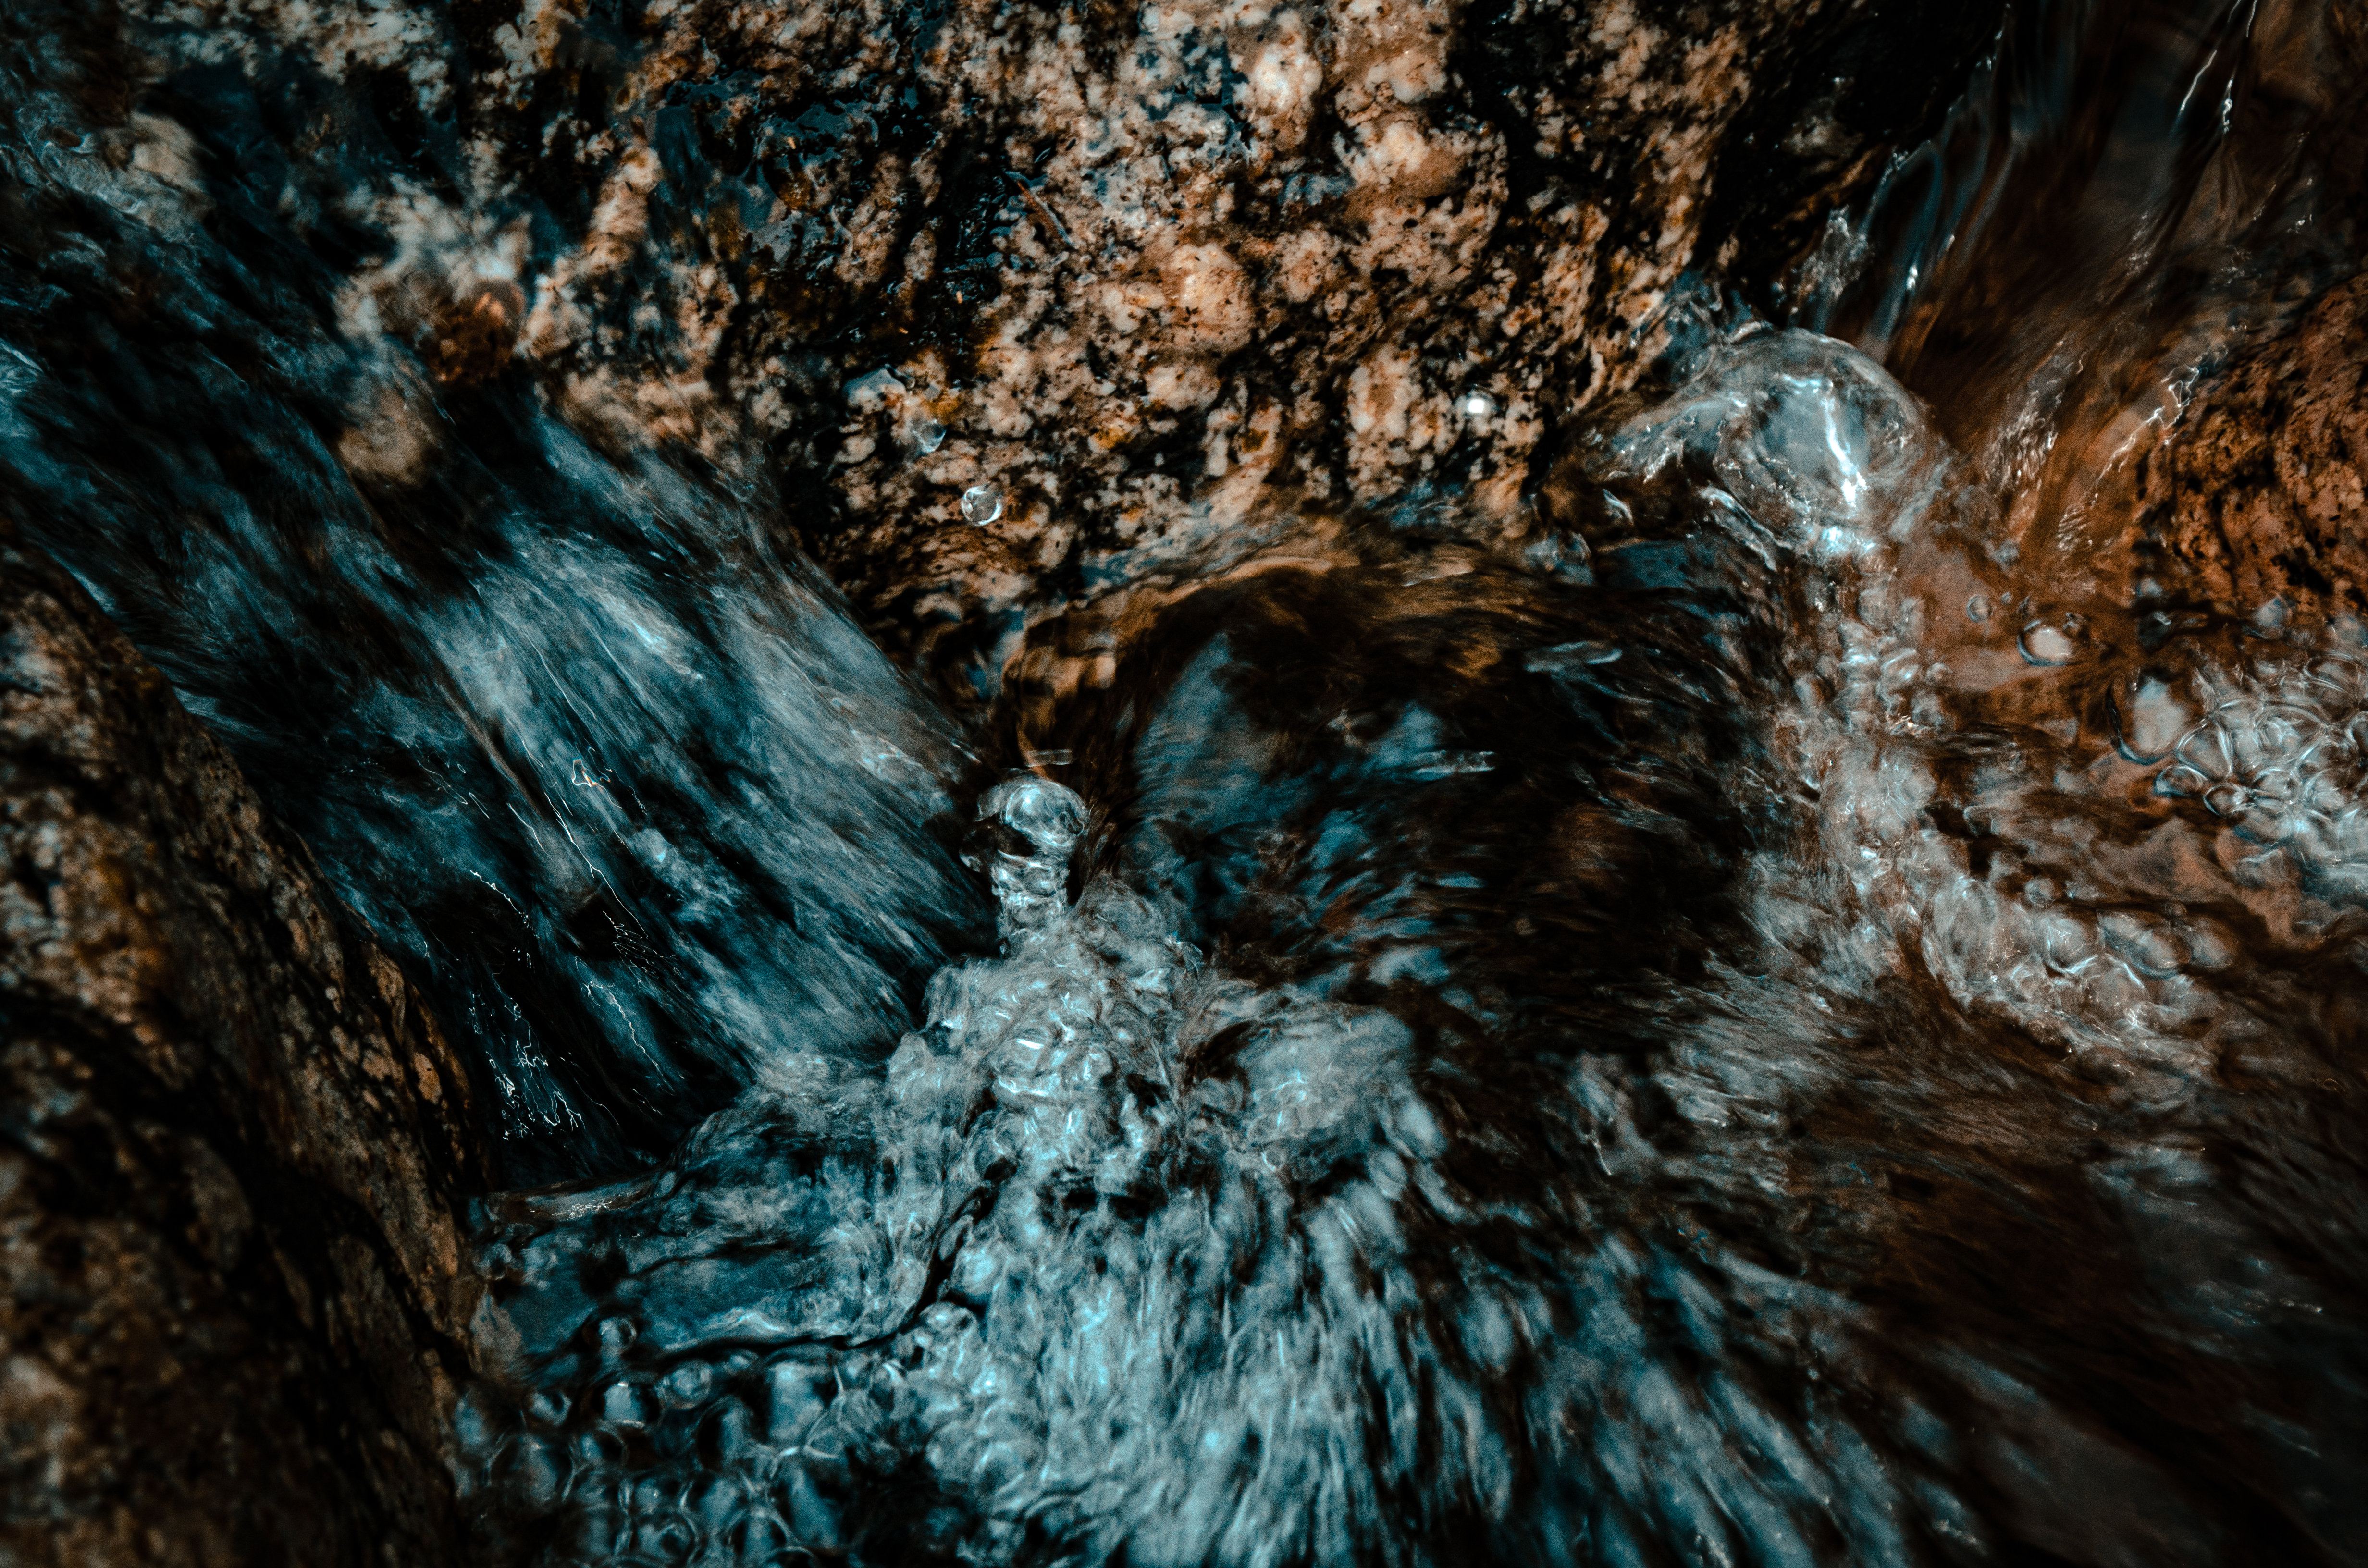
water, stream, nature, stones, healthy, peace, brown, blue, abstract, foam, bubbles, formation, tree, cave, rock, darkness